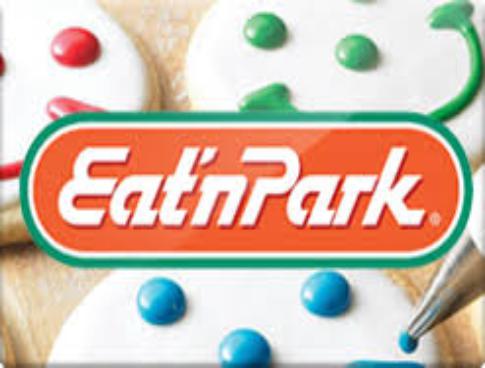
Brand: Eat'n Park
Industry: Food